Brian Wilson

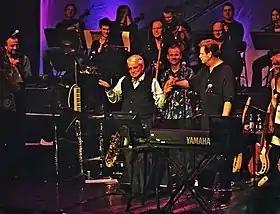
"Brian Wilson Presents Smile" at the Royal Festival Hall in London on February 21, 2004

Although some recordings with the Beach Boys were completed, the Wilson–Paley project was eventually abandoned. Instead, Wilson co-produced the band's 1996 album "Stars and Stripes Vol. 1" with Joe Thomas, owner of River North Records. In 1997, Wilson relocated to St. Charles, Illinois, to work on a solo project with Thomas. His third solo album, "Imagination" (June 1998)—which he described as "really a Brian Wilson/Joe Thomas album"—peaked at number 88 in the U.S. and received criticism for its homogenized radio pop sound. Shortly before the album's release, Wilson lost his brother Carl and their mother Audree.